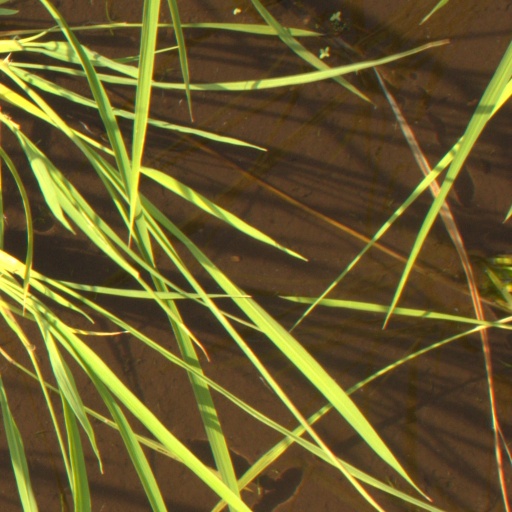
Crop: rice